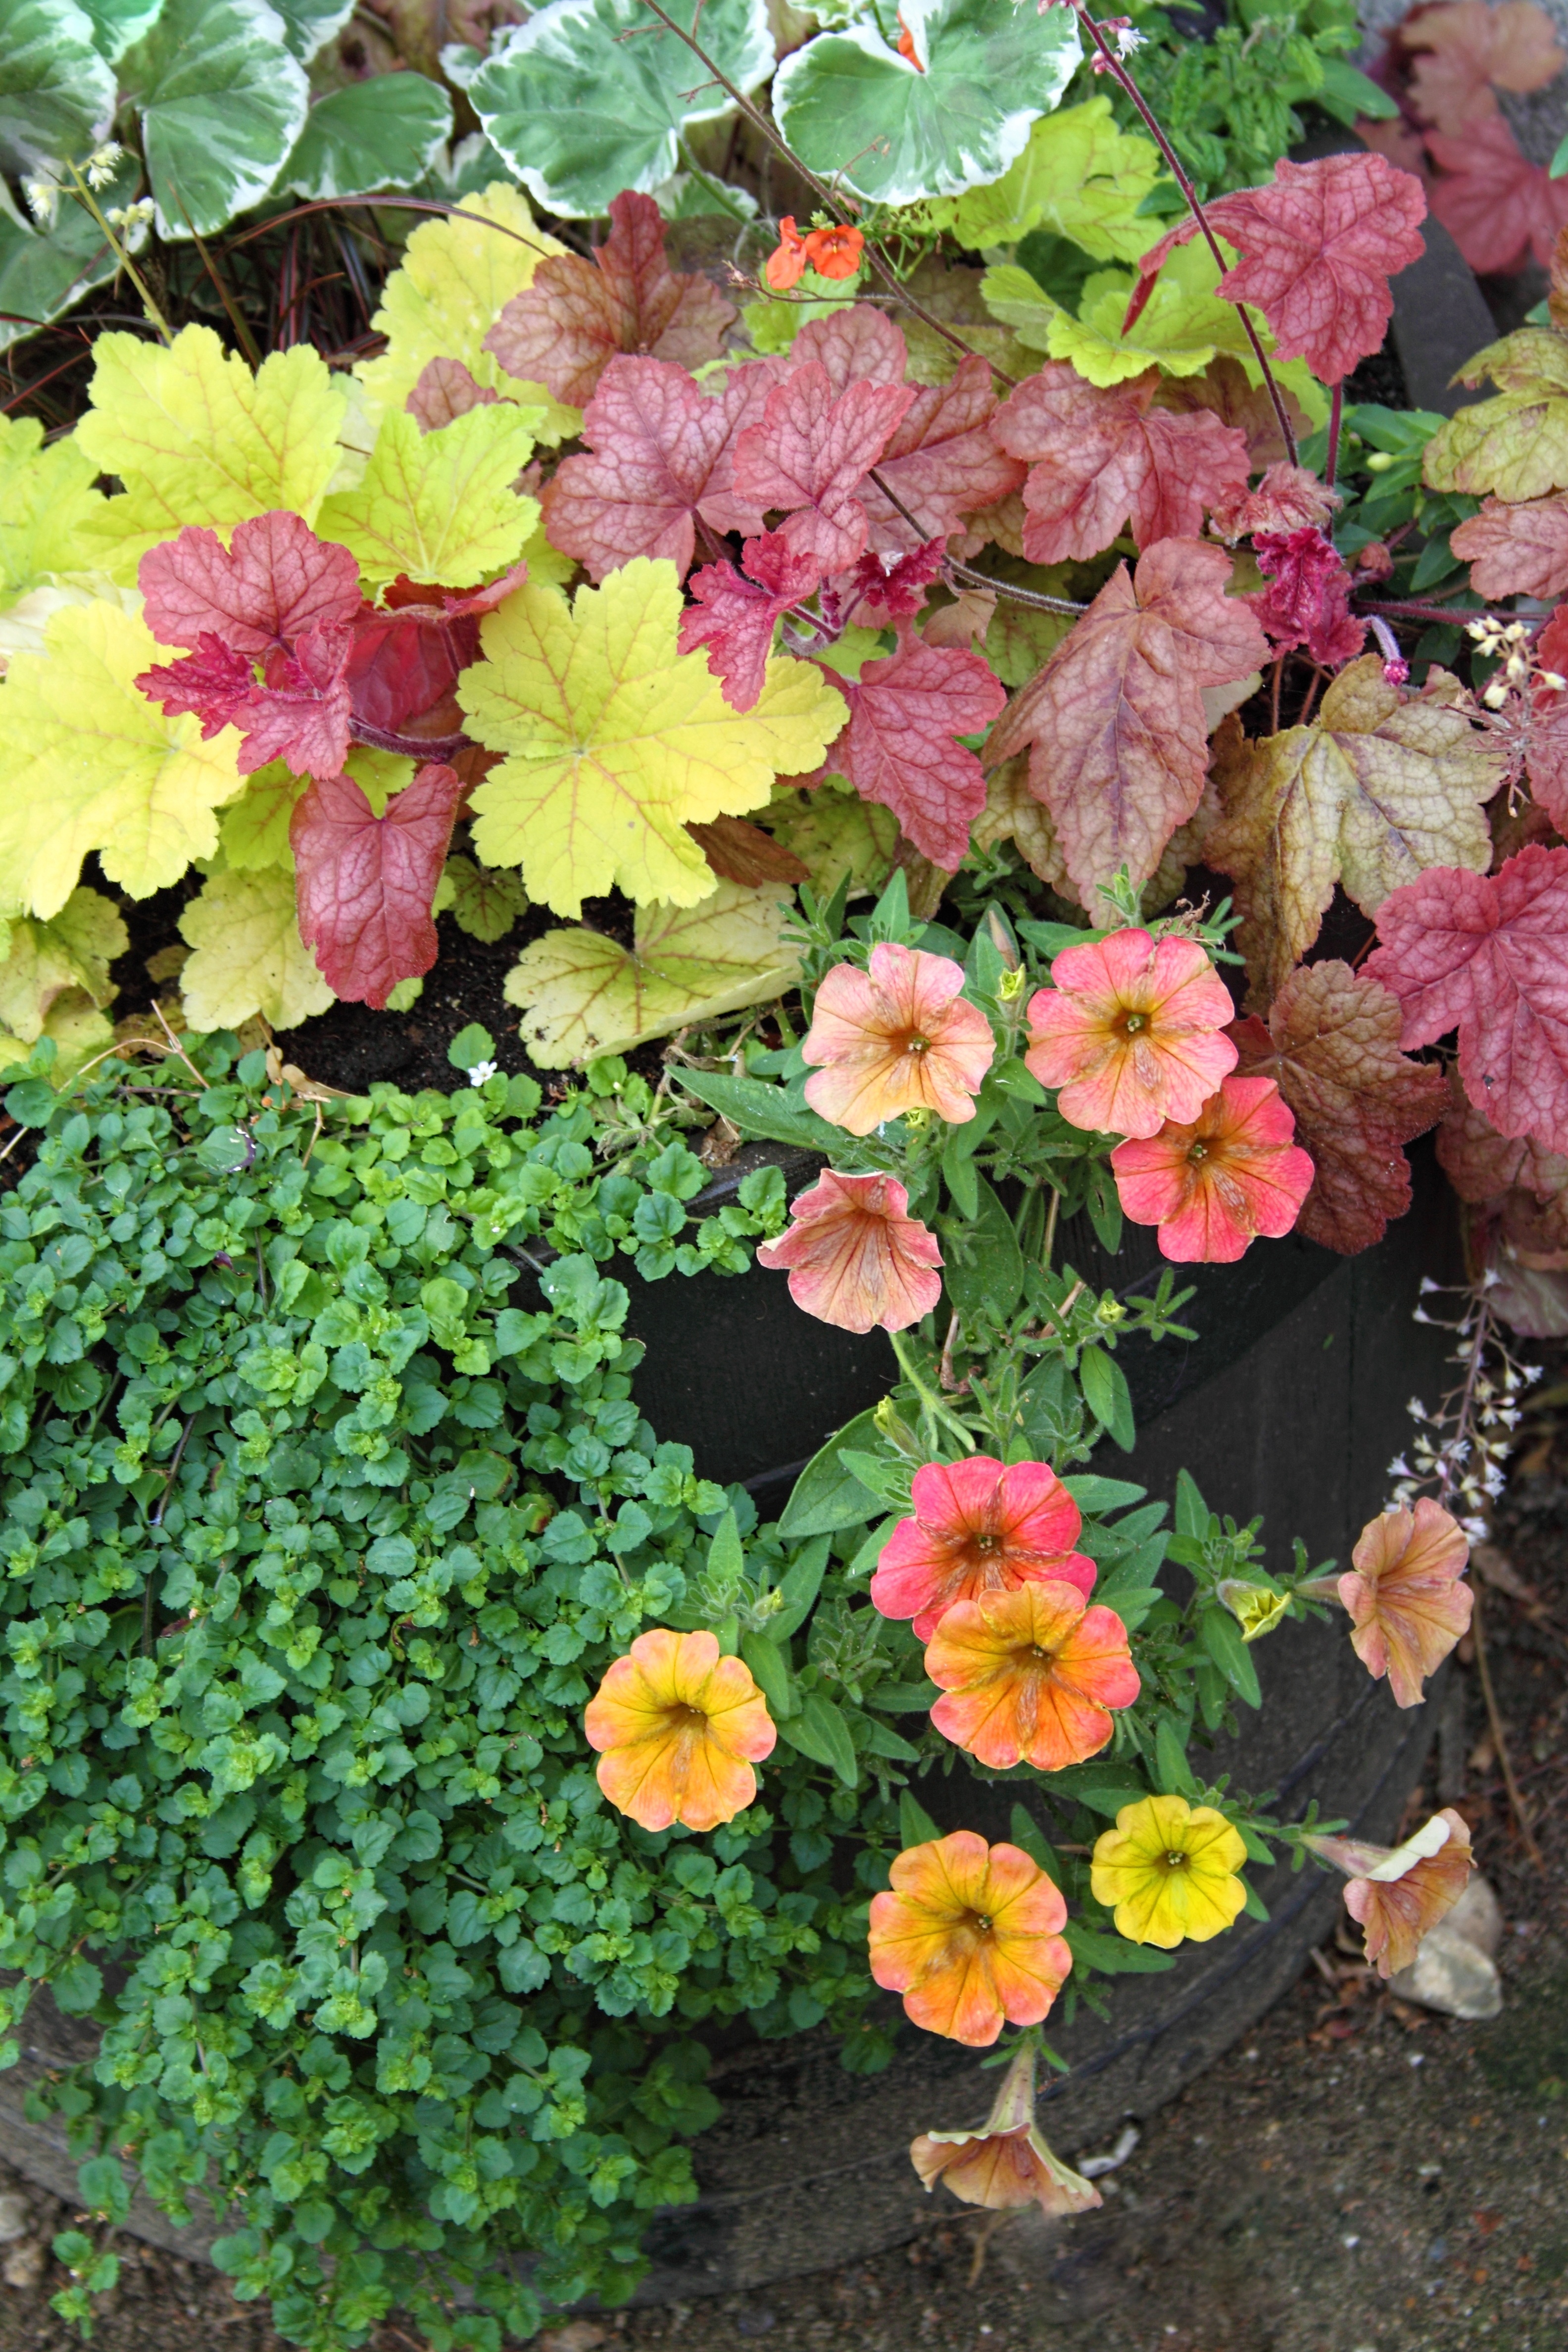
nature, blossom, plant, sun, leaf, flower, petal, bloom, spring, herb, natural, autumn, botany, garden, flora, wildflower, flowers, floristry, flowering plant, floral design, annual plant, land plant, chrysanths, flower arranging